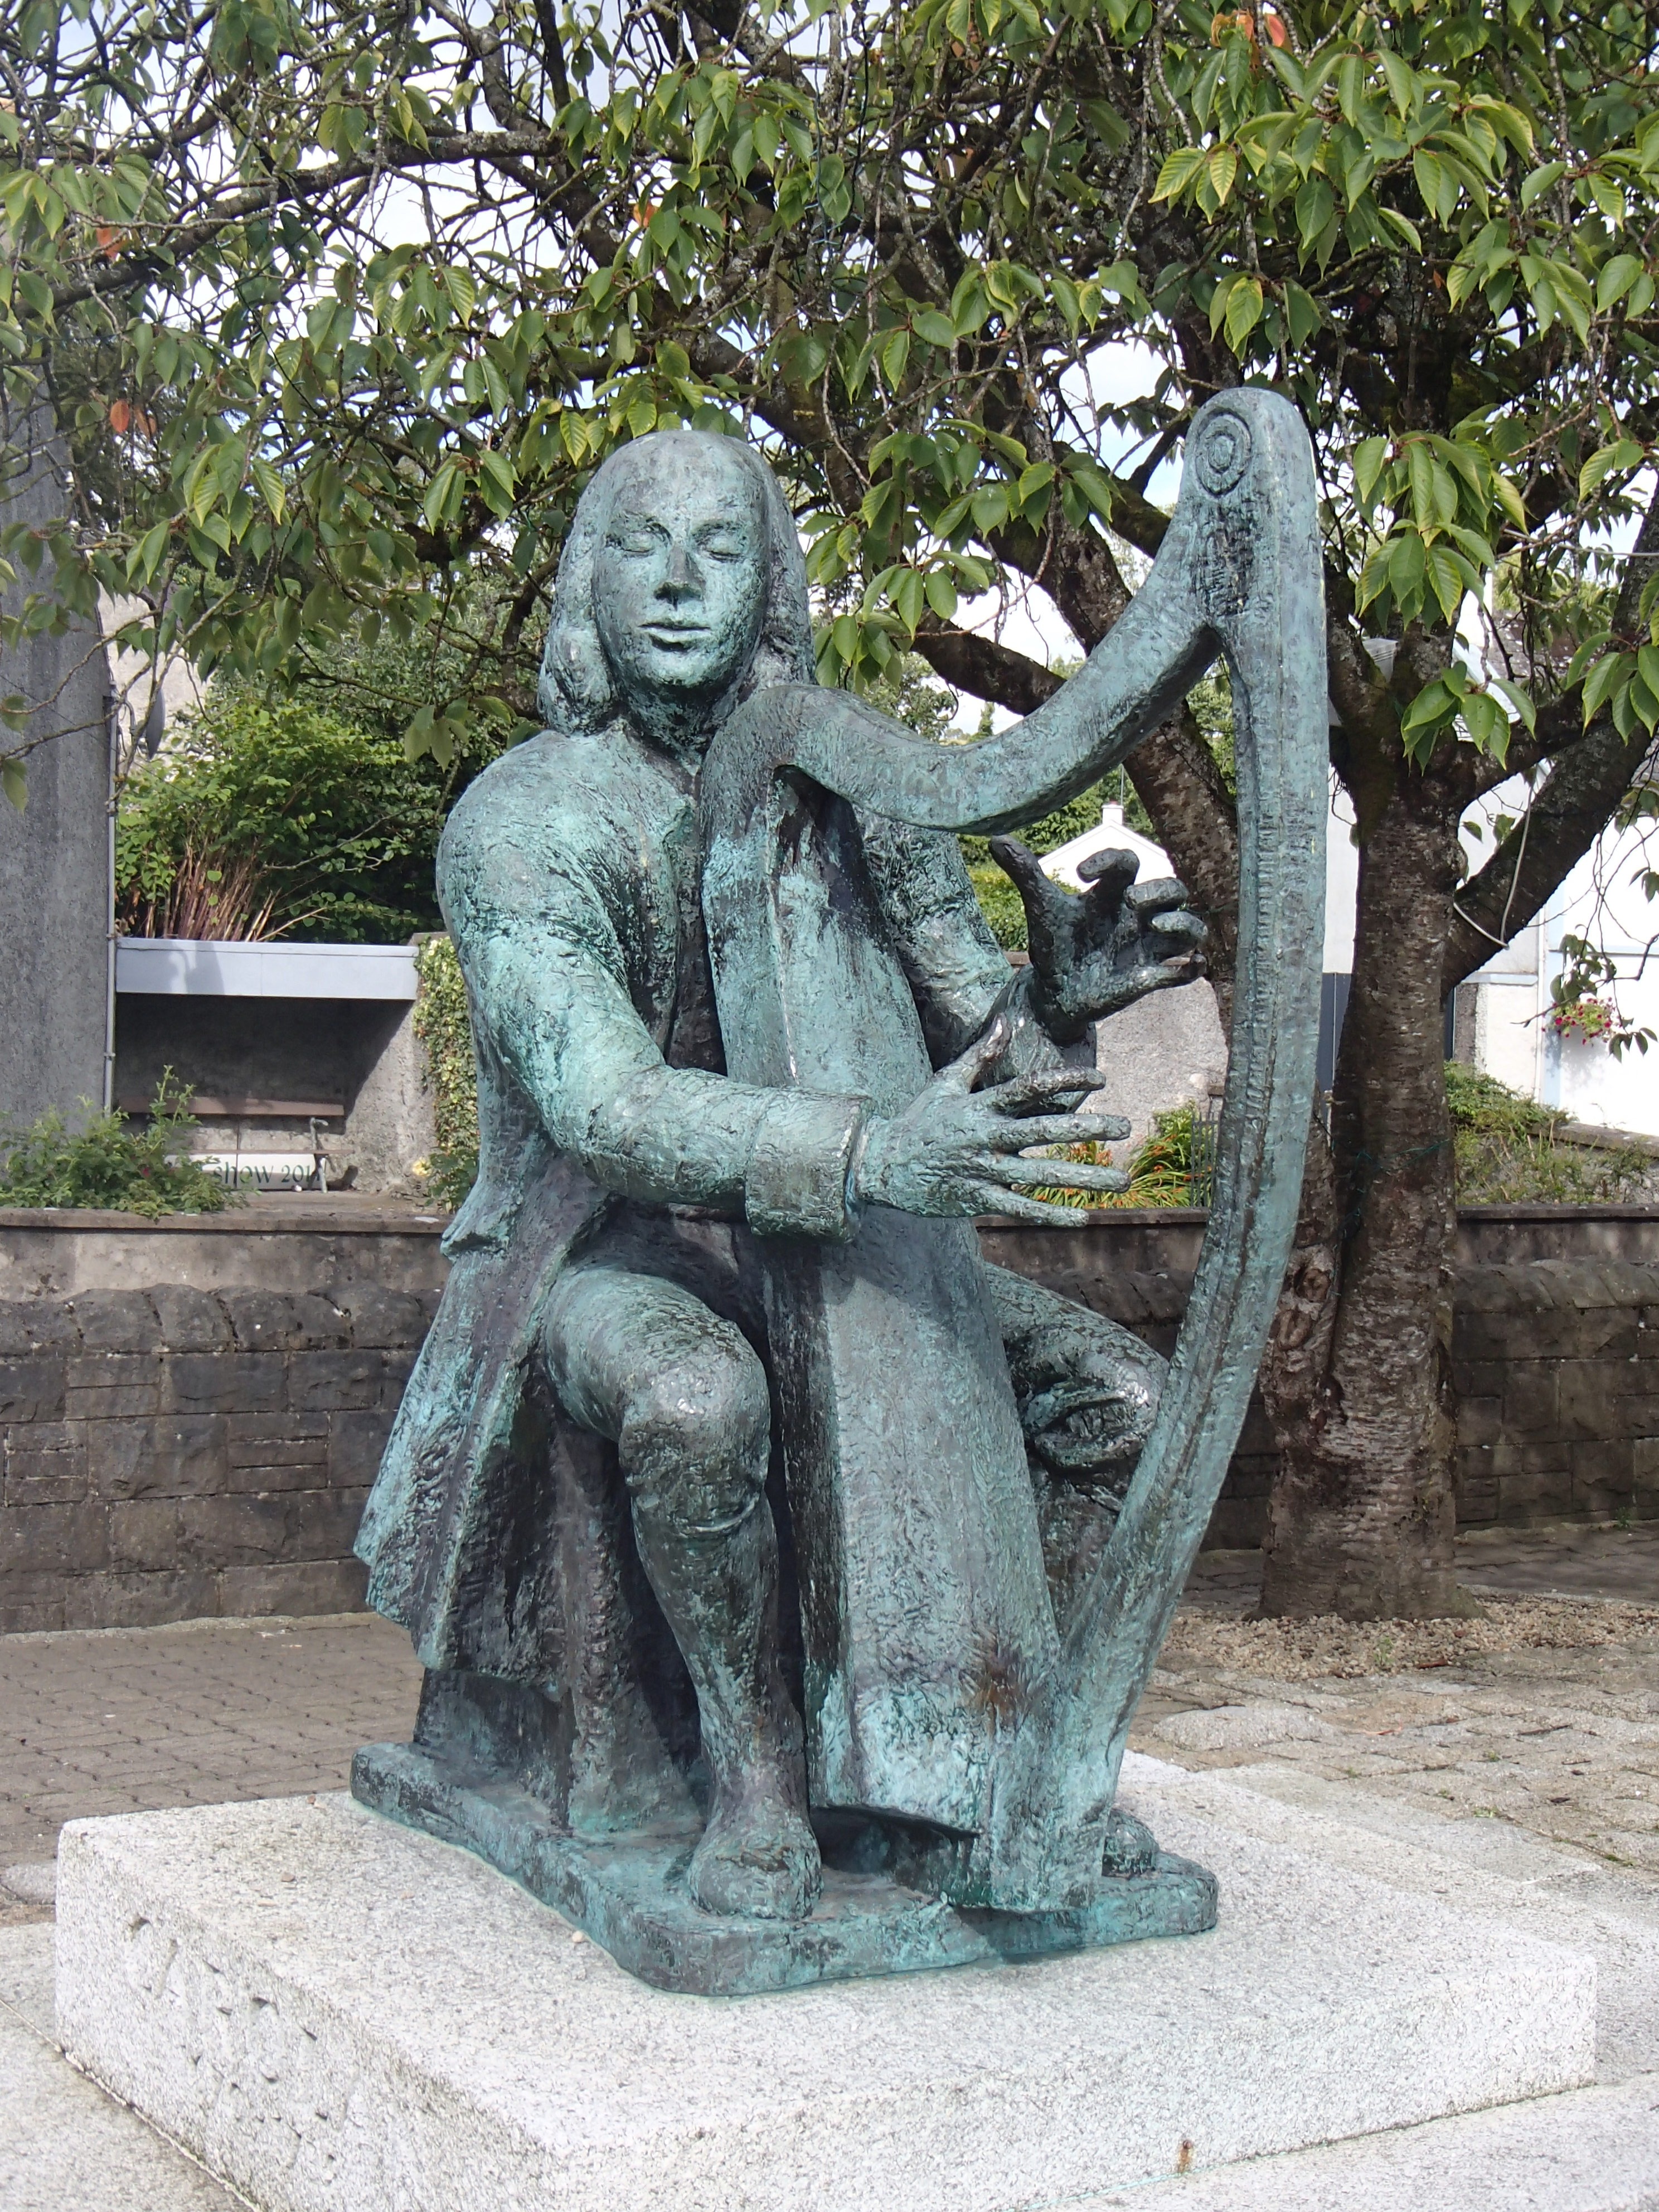
music, monument, statue, instrument, musician, blind, sculpture, art, temple, harp, culture, ireland, carving, traditional, folk, irish, celtic, statute, stone carving, shannon, harpist, carrick, gaelic